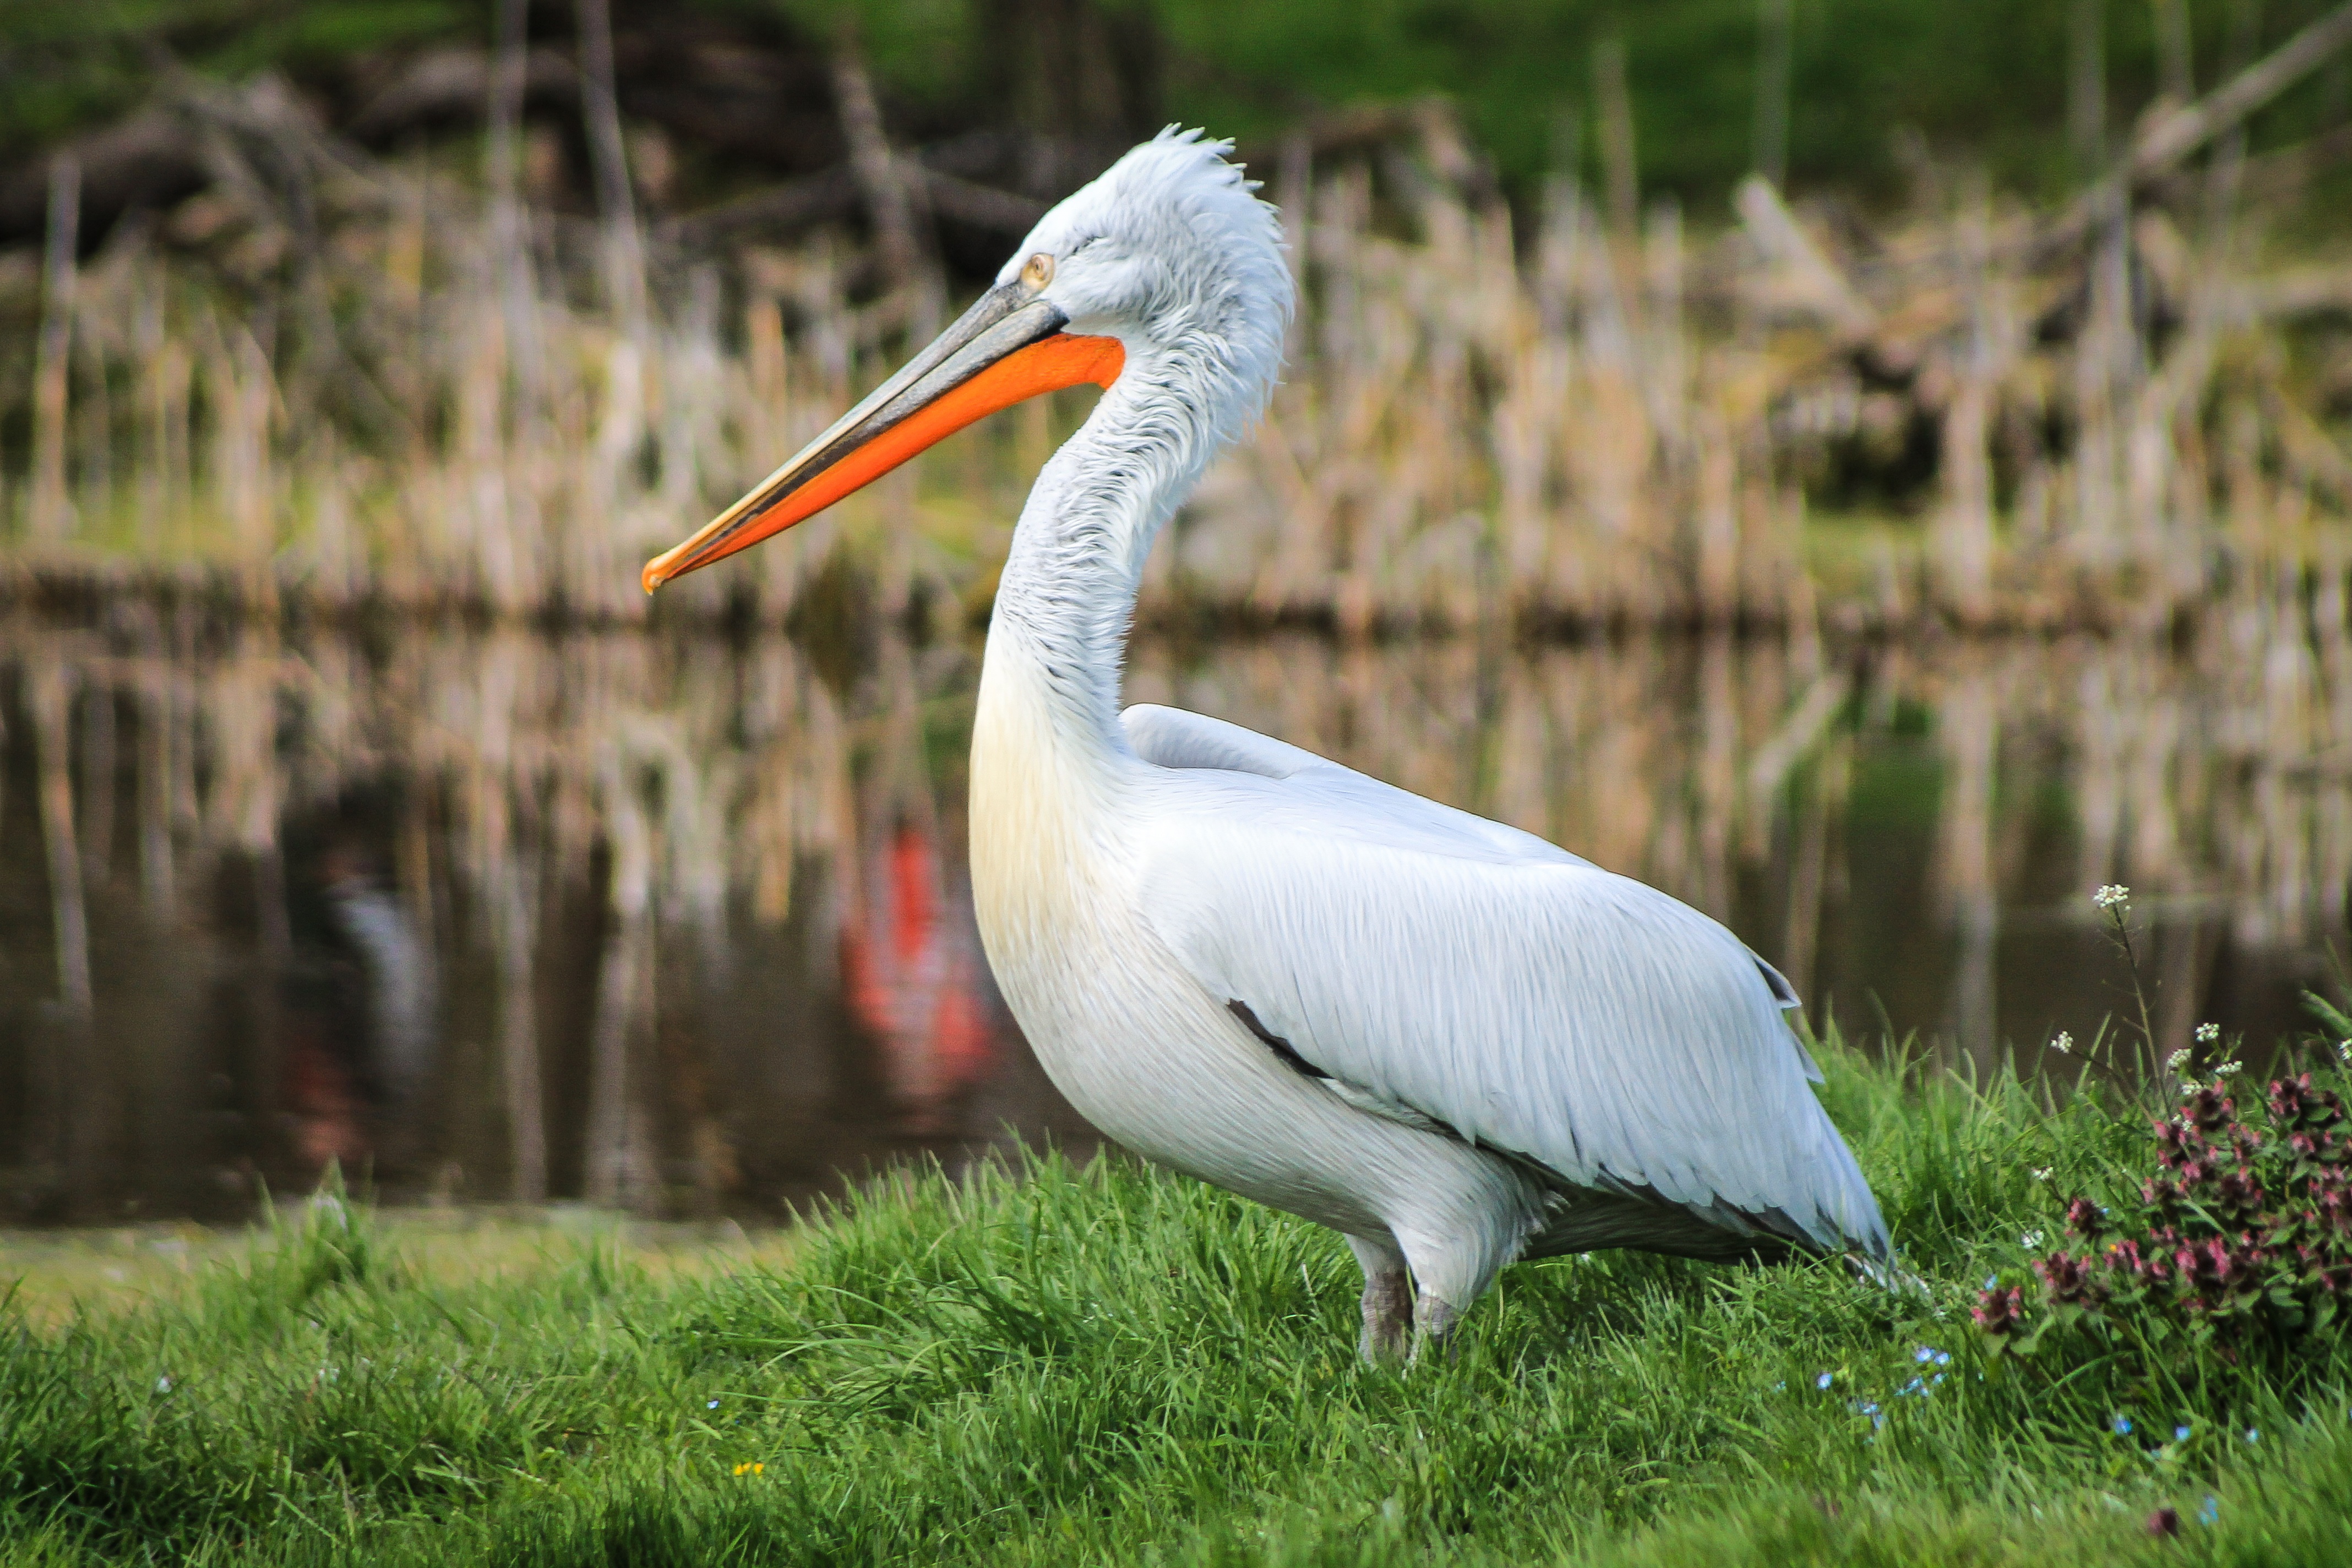
water, bird, pen, animal, pelican, seabird, wildlife, portrait, beak, winged, fauna, beast, vertebrate, feathered, pelecaniformes, water surface, white stork, great egret, ovipositor, llatportr